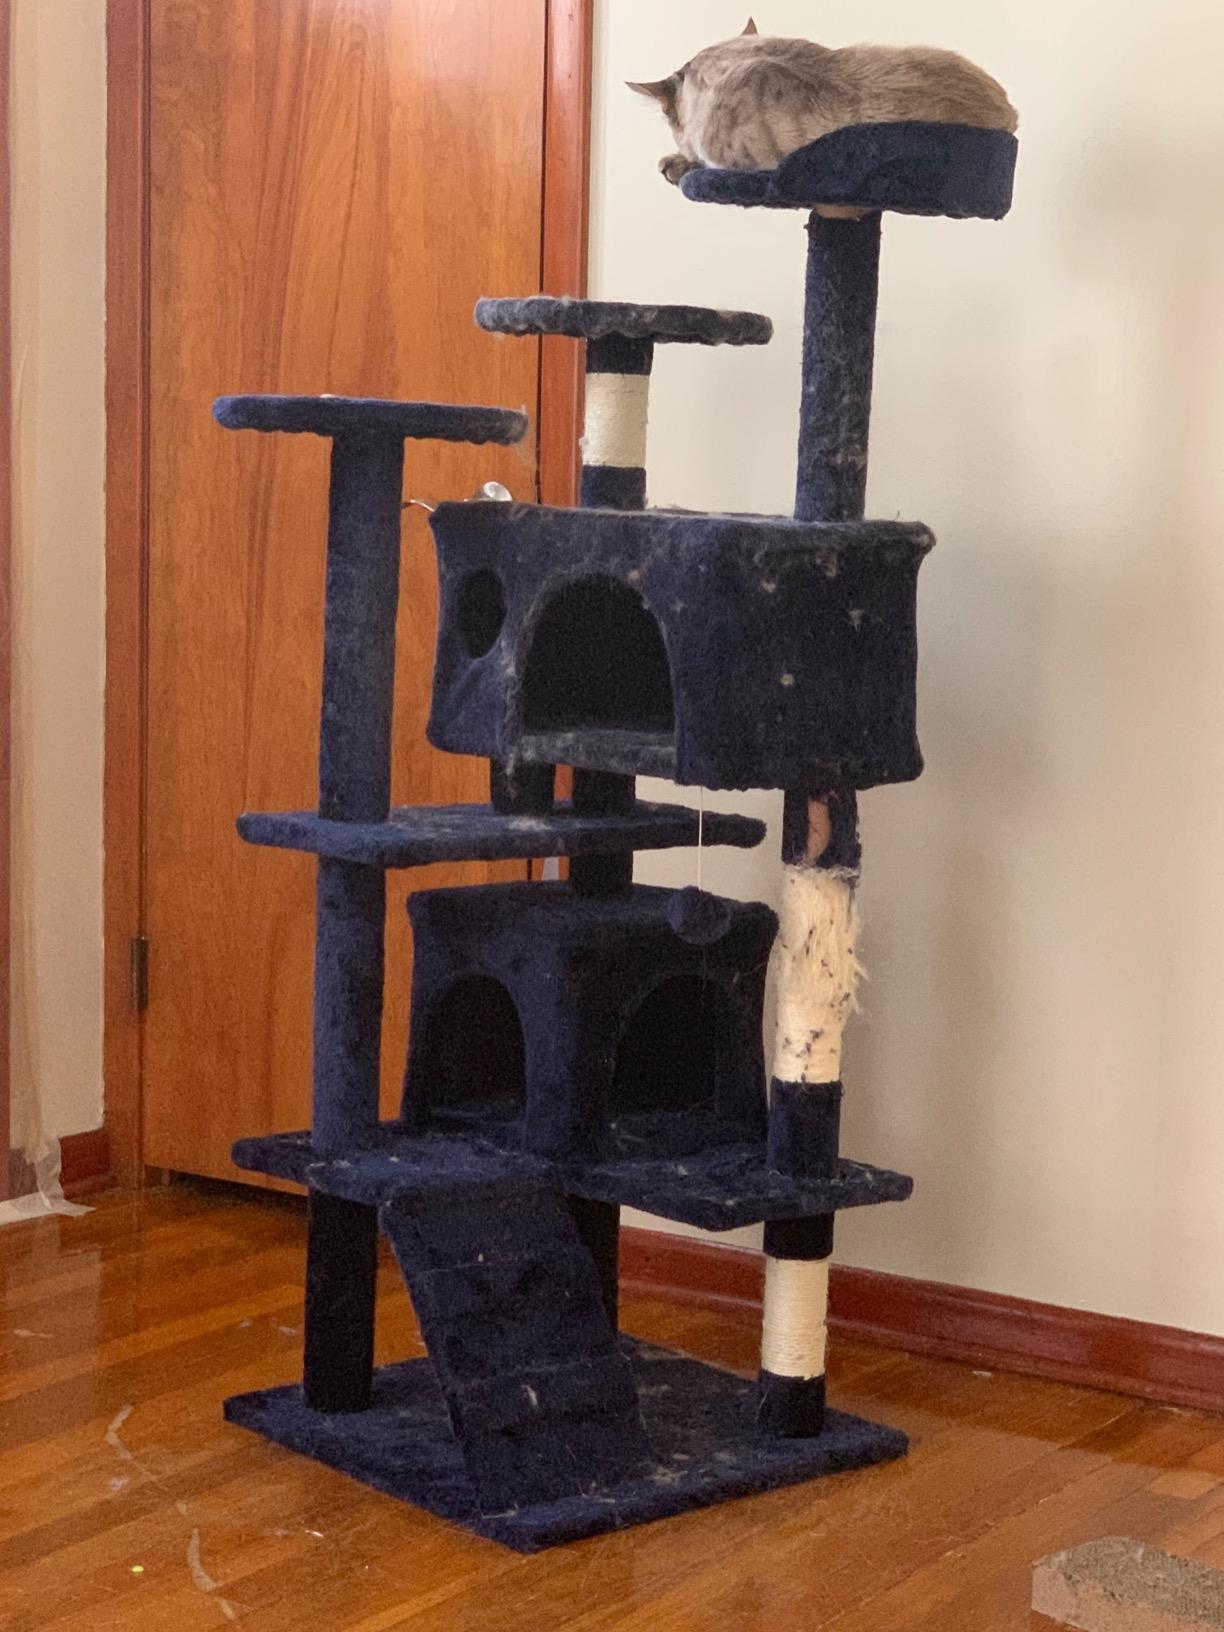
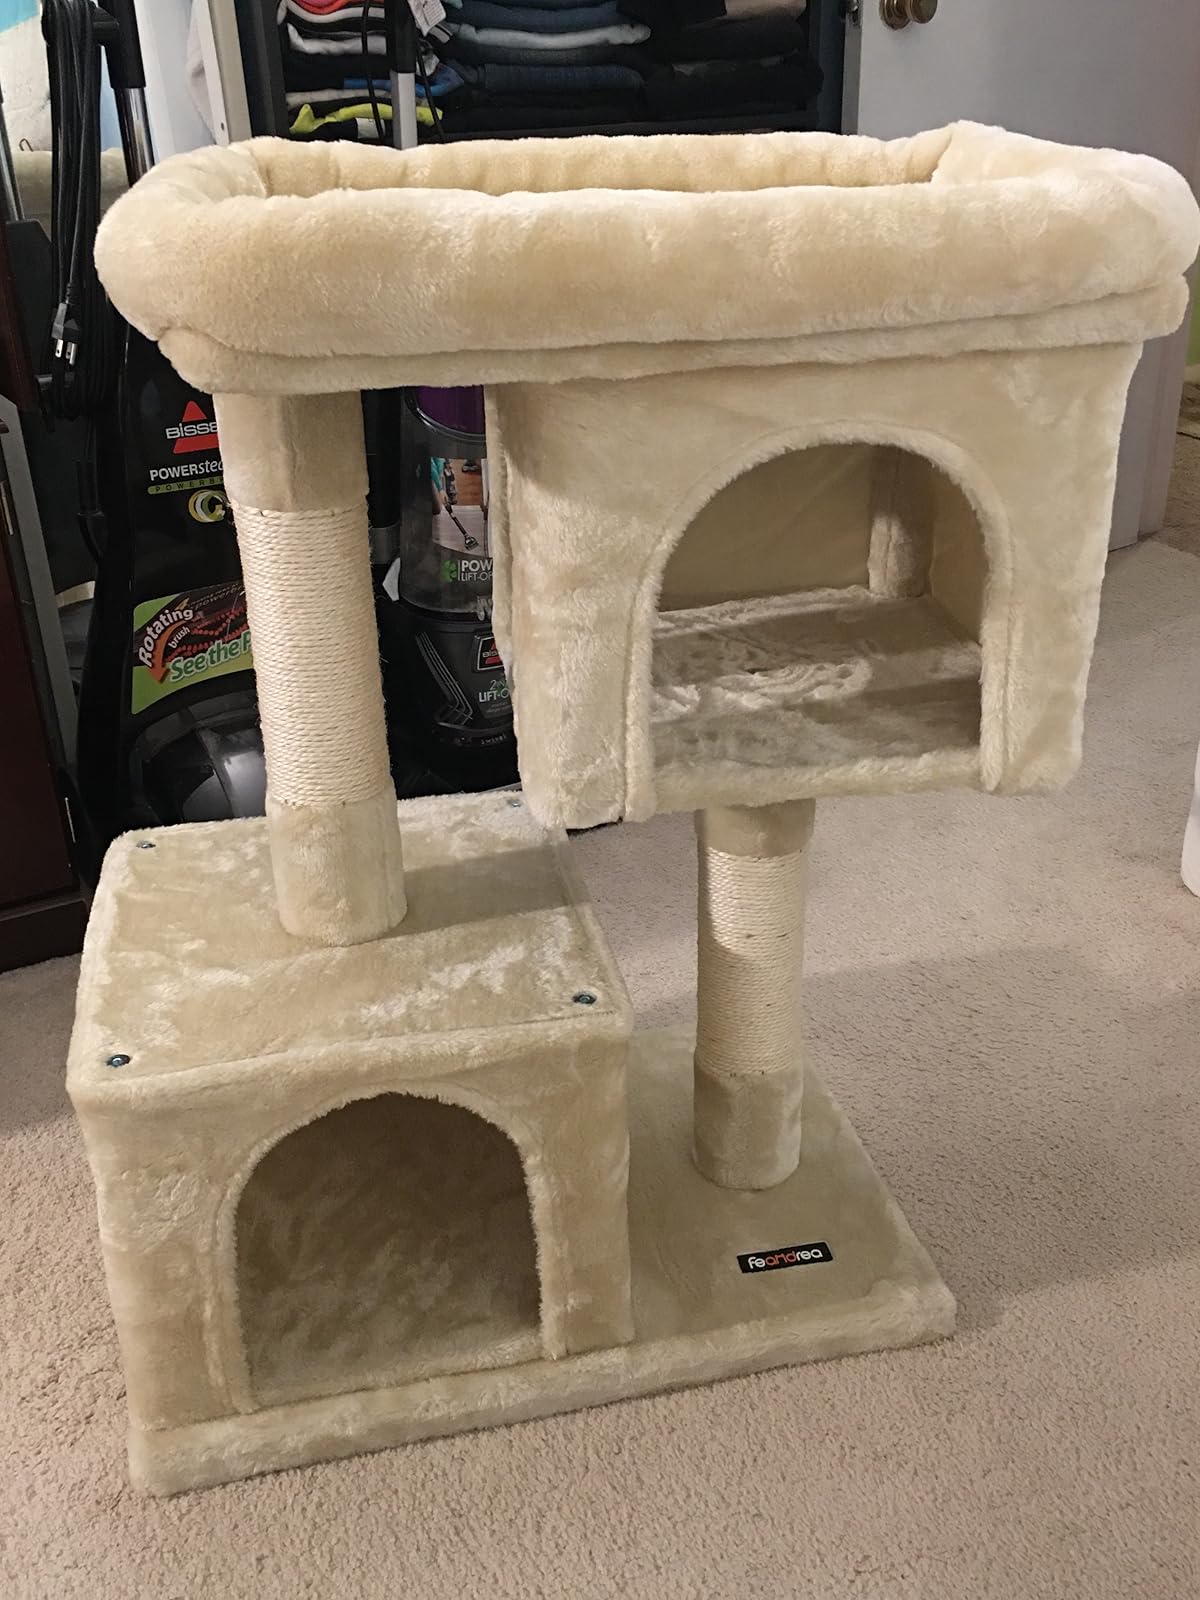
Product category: items_cat tree
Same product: no